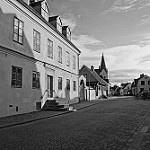
Label: B & W